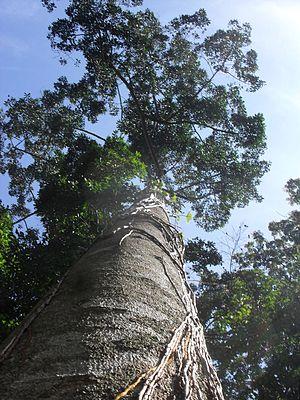
Aspidosperma megalocarpon est une espèce d'arbres de la famille des Apocynacées.